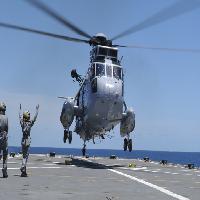
Weather: sun or clear